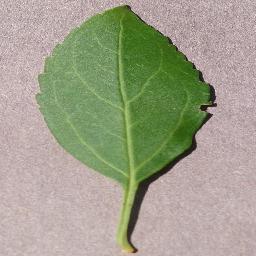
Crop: cherry
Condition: (including_sour)_healthy